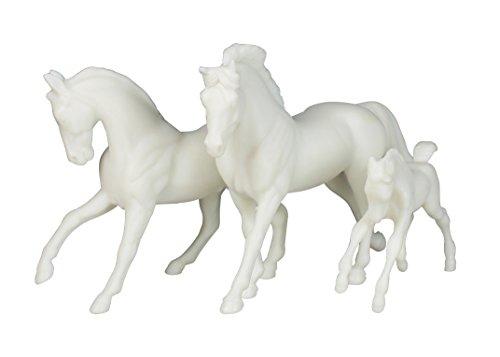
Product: Breyer Stablemates Horse Family Painting Craft Activity Set
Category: Toys & Games | Arts & Crafts
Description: Includes 2 Stablemates Horses, 1 Stablemates Foal, 3 colors of acrylic paint, 1 paintbrush and 1 full-colored instruction sheet.
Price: $9.99
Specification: ProductDimensions:5.8x2.5x5.8inches|ItemWeight:2.56ounces|ShippingWeight:9.6ounces(Viewshippingratesandpolicies)|DomesticShipping:ItemcanbeshippedwithinU.S.|InternationalShipping:ThisitemcanbeshippedtoselectcountriesoutsideoftheU.S.LearnMore|ASIN:B003GC48T8|Itemmodelnumber:4157|Manufacturerrecommendedage:4yearsandup